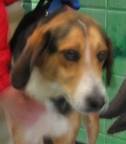
Label: dog